Jack Parsons

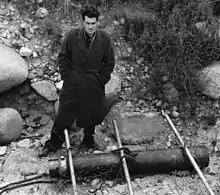
Parsons standing above a JATO canister at JPL June 1943

By mid-1943, Aerojet was operating on a budget of $650,000. The same year Parsons and von Kármán traveled to Norfolk, Virginia on the invitation of Secretary of the Navy Frank Knox to consult on a new JATO contract for the U.S. Navy. Though JATOs were being mass-produced for military applications, JATO-propelled aircraft could not "keep up" with larger, bomber planes taking off from long aircraft carrier runways—which made Aerojet's industry at risk of becoming defunct. Parsons demonstrated the efficacy of the newer JATOs to solve this issue by equipping a Grumman plane with solid-fuel units; its assisted takeoff from the USS "Charger" was successful, but produced smoke containing a noxious, yellow-colored residue. The Navy guaranteed Parsons a contract on the condition that this residue was removed; this led to the invention of "Aeroplex", a technology for smokeless vapor trails developed at Aerojet by Parsons.